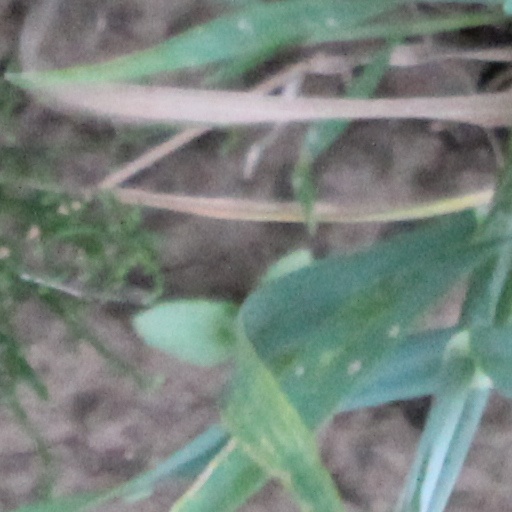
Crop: wheat